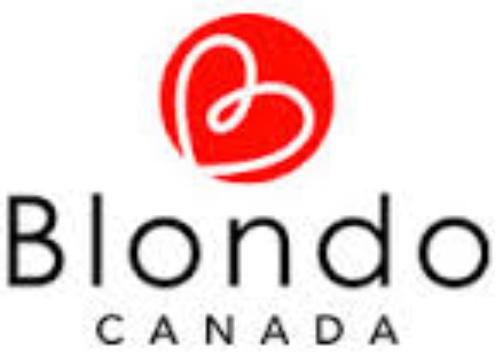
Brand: Blondo
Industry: Clothes